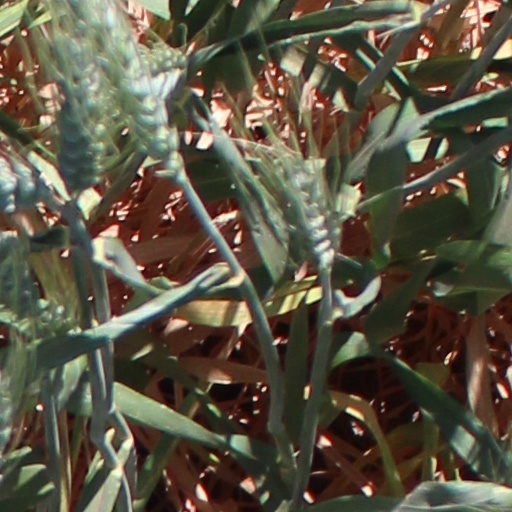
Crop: wheat